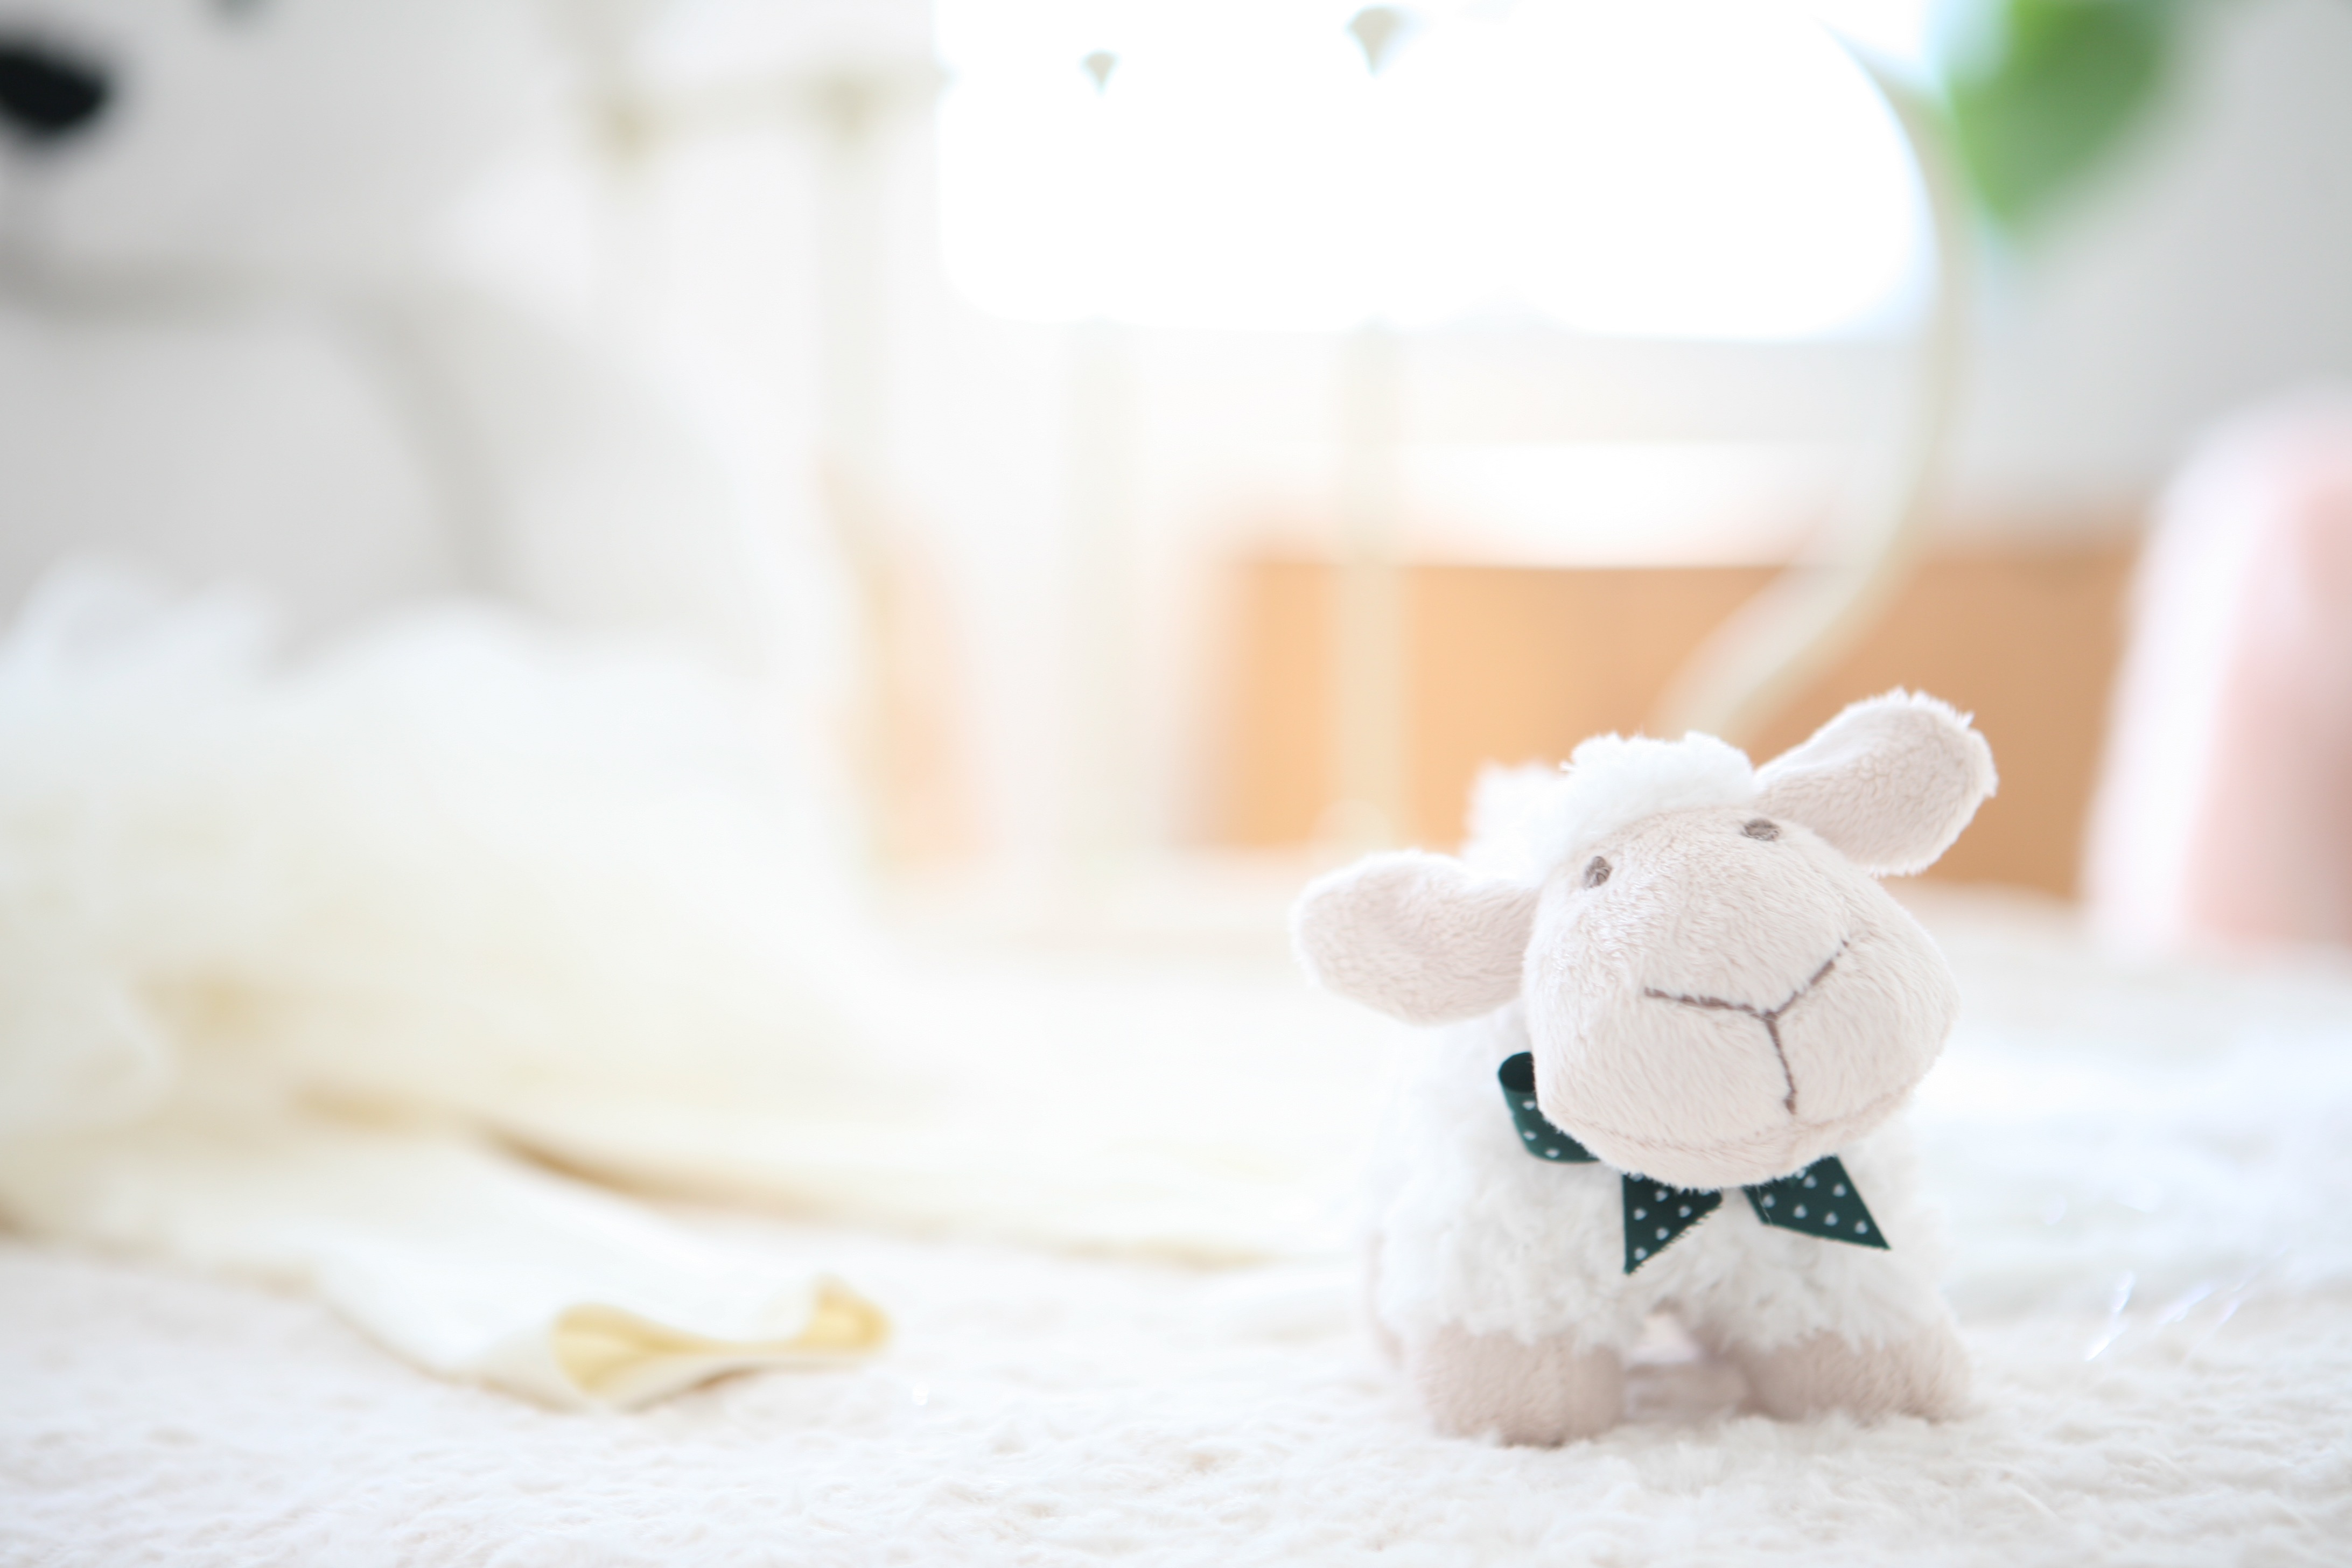
white, toy, material, teddy bear, product, textile, doll, skin, plush, yang, stuffed toy